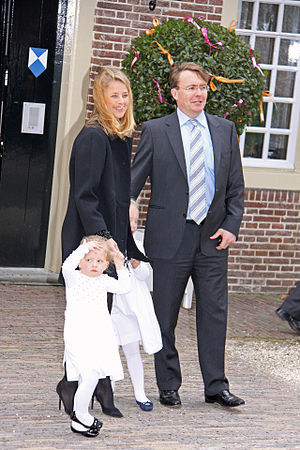
Friso af Oranien-Nassau / Ægteskab og børn
Prins Friso med sin kone Mabel og døtre i 2010.
Johan Friso Bernhard Christiaan David var greve af Oranje-Nassau og junker af Amsberg.